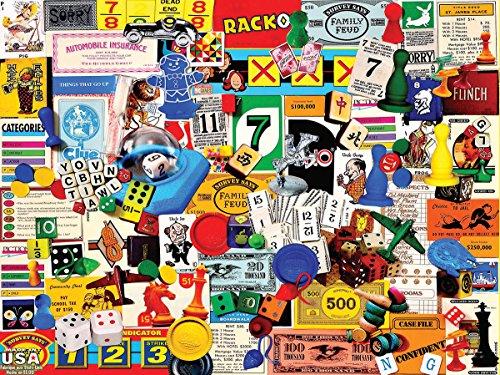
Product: White Mountain Puzzles Gamepieces - 1000Piece Jigsaw Puzzle
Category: Toys & Games | Puzzles | Jigsaw Puzzles
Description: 1000 piece puzzle: thrill and challenge your family and friends piecing together this incredible 1000-Piece jigsaw puzzle.
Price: $15.99
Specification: ProductDimensions:10x12x2inches|ItemWeight:1.65pounds|ShippingWeight:1.65pounds(Viewshippingratesandpolicies)|DomesticShipping:ItemcanbeshippedwithinU.S.|InternationalShipping:ThisitemcanbeshippedtoselectcountriesoutsideoftheU.S.LearnMore|ASIN:B017LXQ8JA|Itemmodelnumber:1174|Manufacturerrecommendedage:12yearsandup